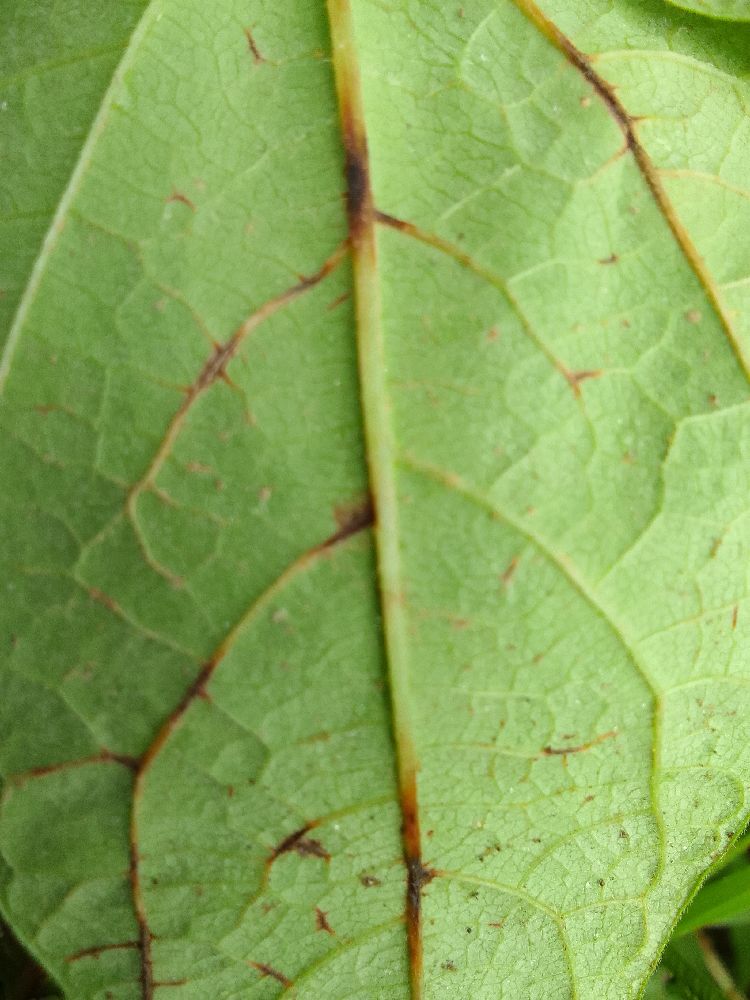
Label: anthracnose